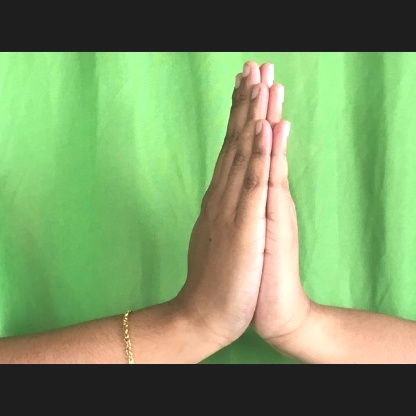
Mudra: Anjali